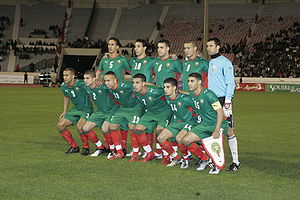
Marokkos fodboldlandshold
Marokkos landshold før kamp mod Tjekkiet d. 11. februar 2009
Marokkos fodboldlandshold, kælenavnأسود الأطلس er det nationale fodboldhold i Marokko. De var det første afrikanske hold, der vandt en slutrundegruppe ved et VM, hvilket skete ved 1986.